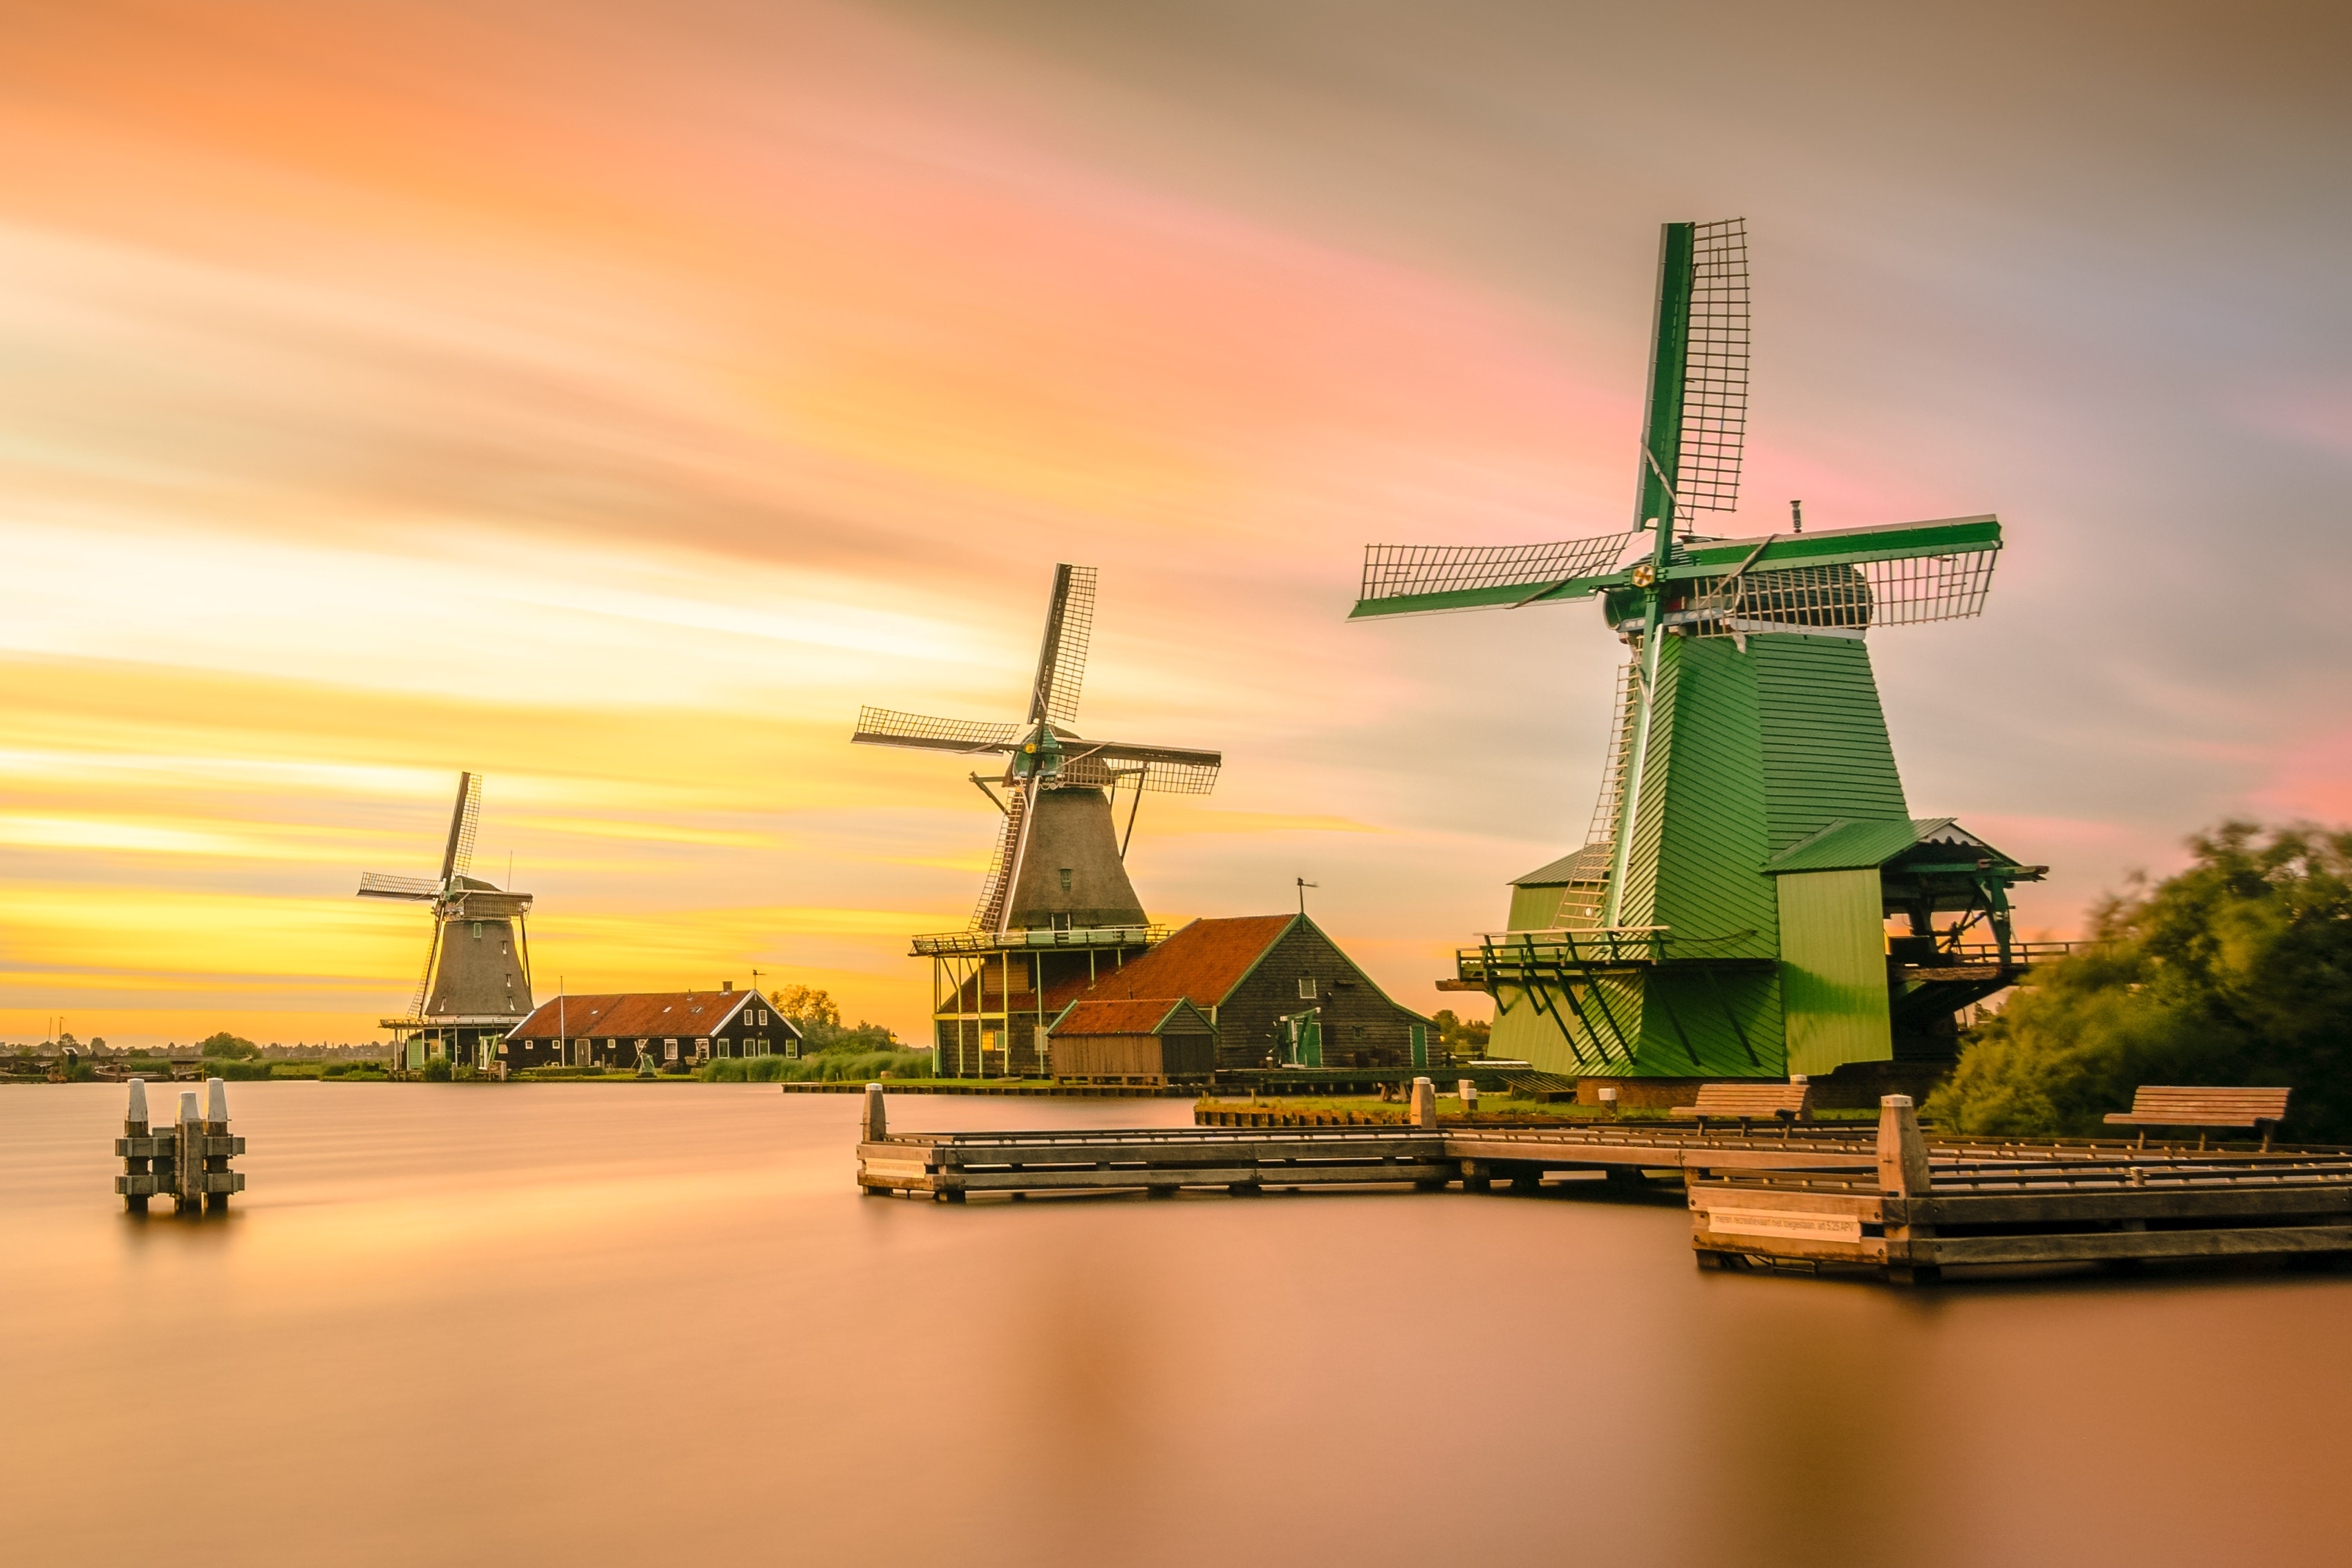
landscape, water, architecture, sky, technology, sunset, bridge, morning, lake, windmill, wind, building, dawn, river, travel, dusk, reflection, tower, machine, energy, outdoors, power, mill, grinder, dutch